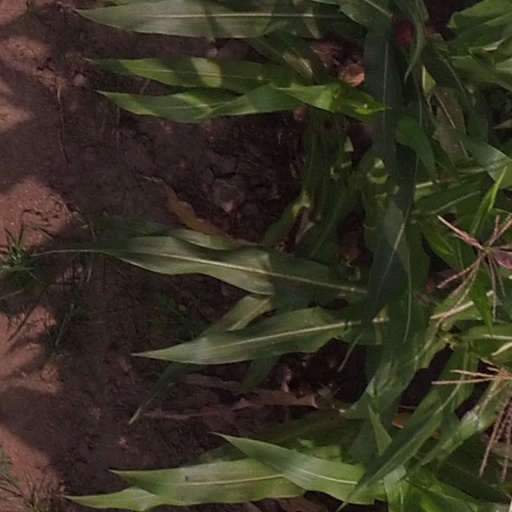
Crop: maize; corn